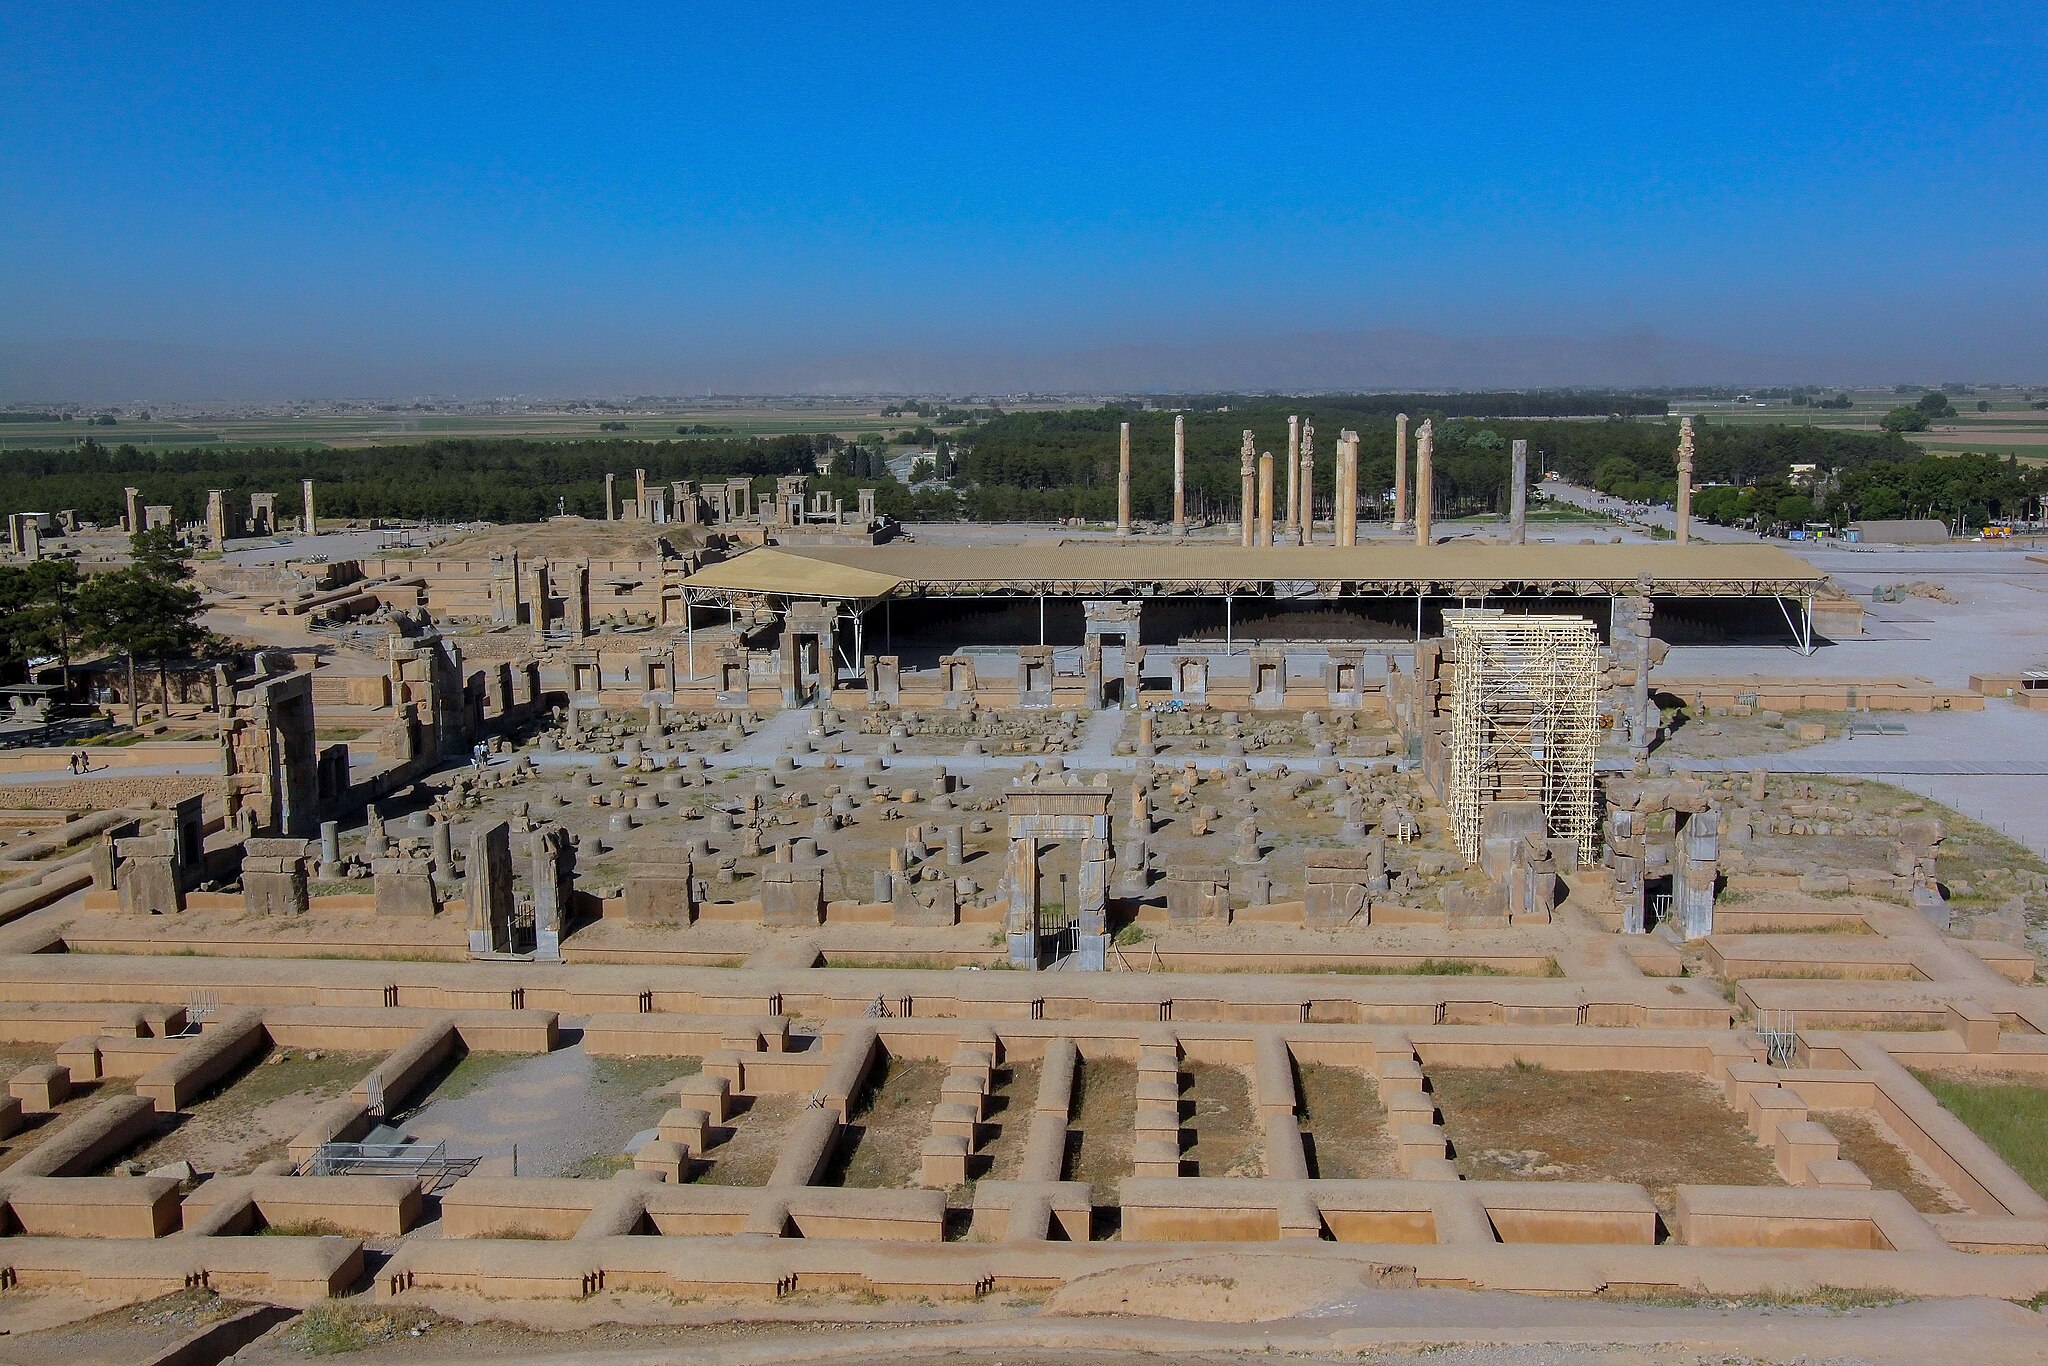
Title: Persepolis تخت جمشید 22
Description: Persepolis was the ceremonial capital of the Achaemenid Empire (ca. 550–330 BC). It is situated 60 km northeast of the city of Shiraz in Fars Province, Iran
Date: 2009-07-14 02:35:31
Categories: Taken with Canon EOS 500D, Self-published work, Files with coordinates missing SDC location of creation, 2009 in Persepolis, Photographs by Mostafa Meraji, General views of Persepolis